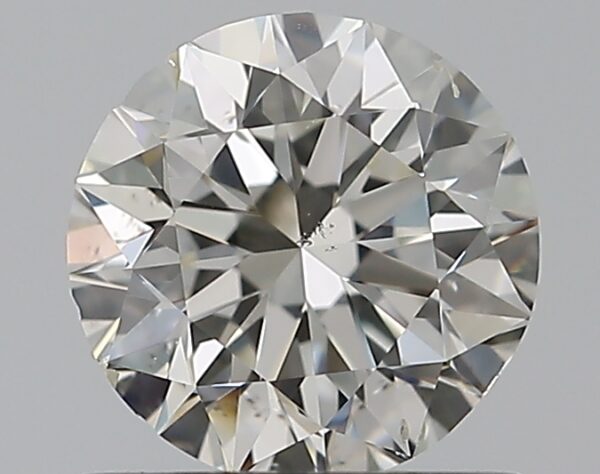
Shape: round
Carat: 0.7
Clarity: SI1
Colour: H
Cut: VG
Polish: EX
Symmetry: EX
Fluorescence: N
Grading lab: GIA
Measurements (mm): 5.53 x 5.58 x 3.59